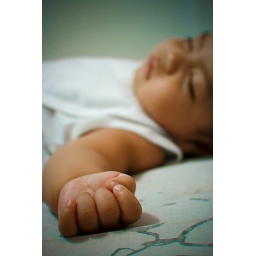
Baby Hugo in slumber land on his floor bed with snoopy prints on his sheets.